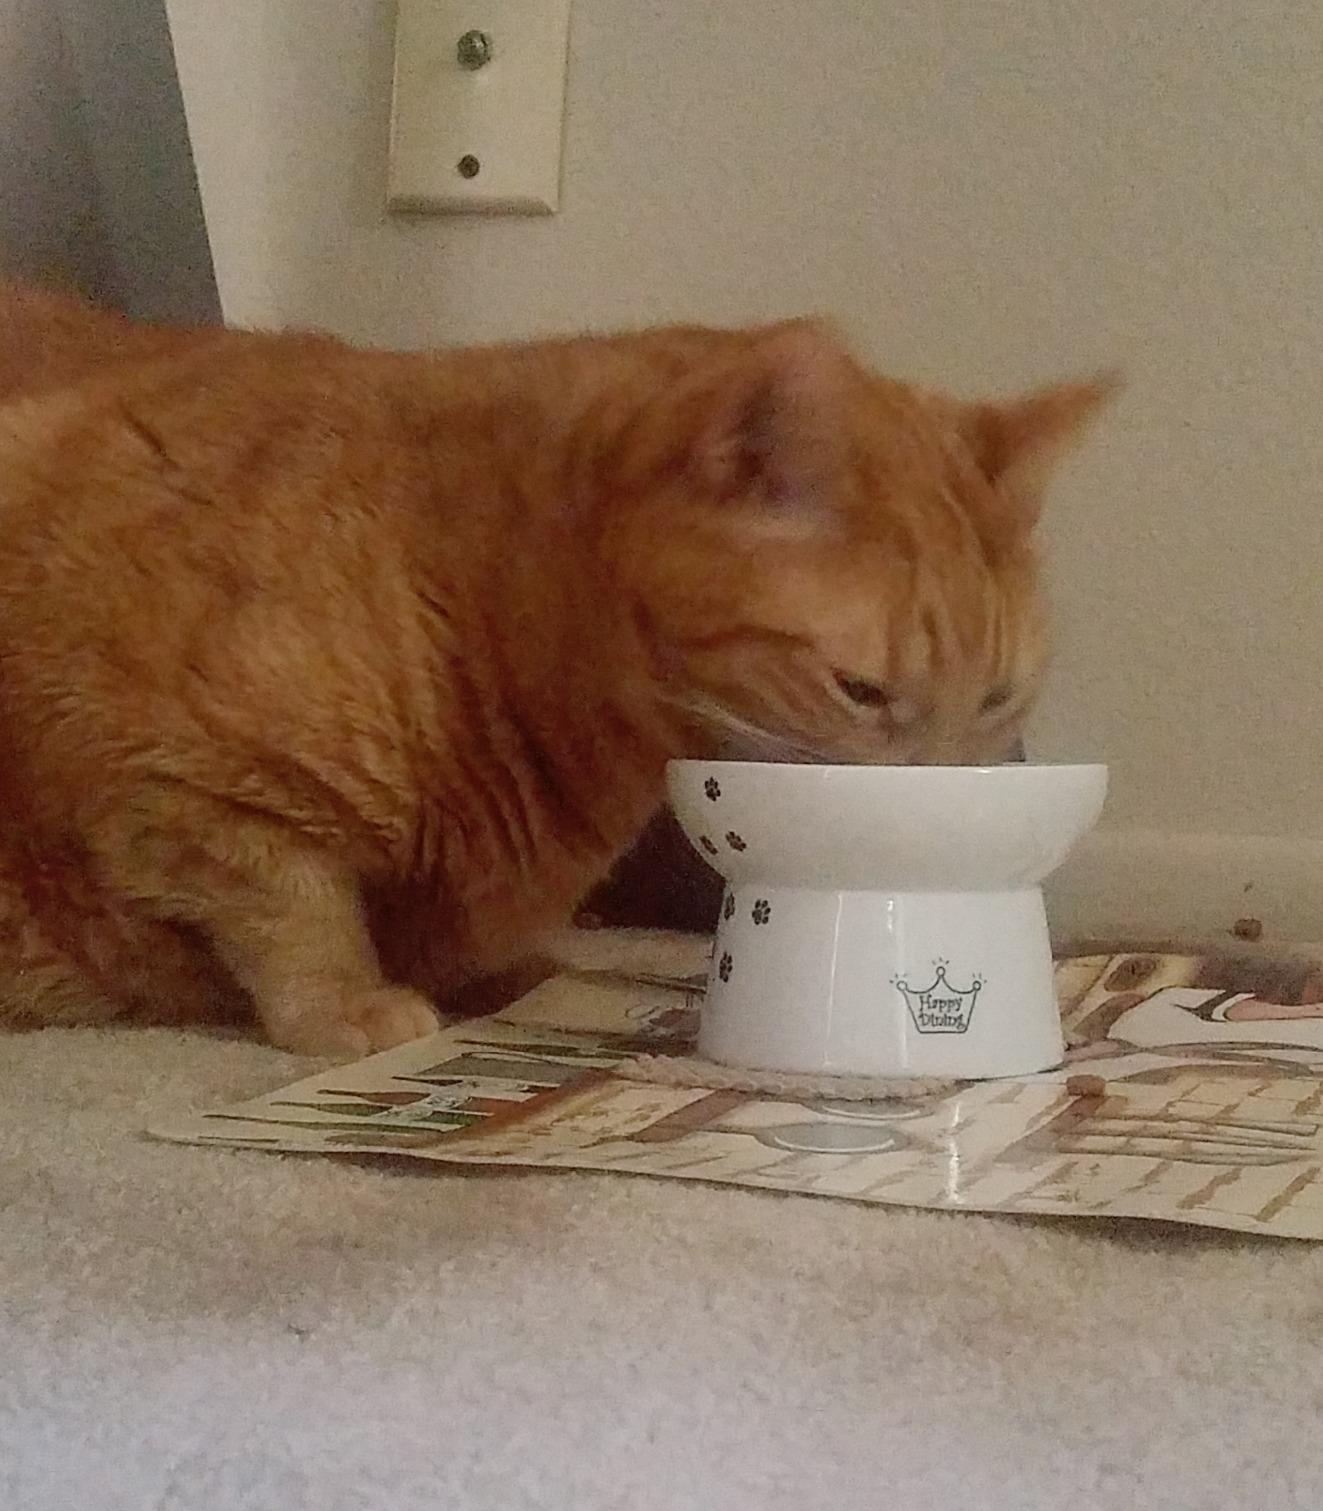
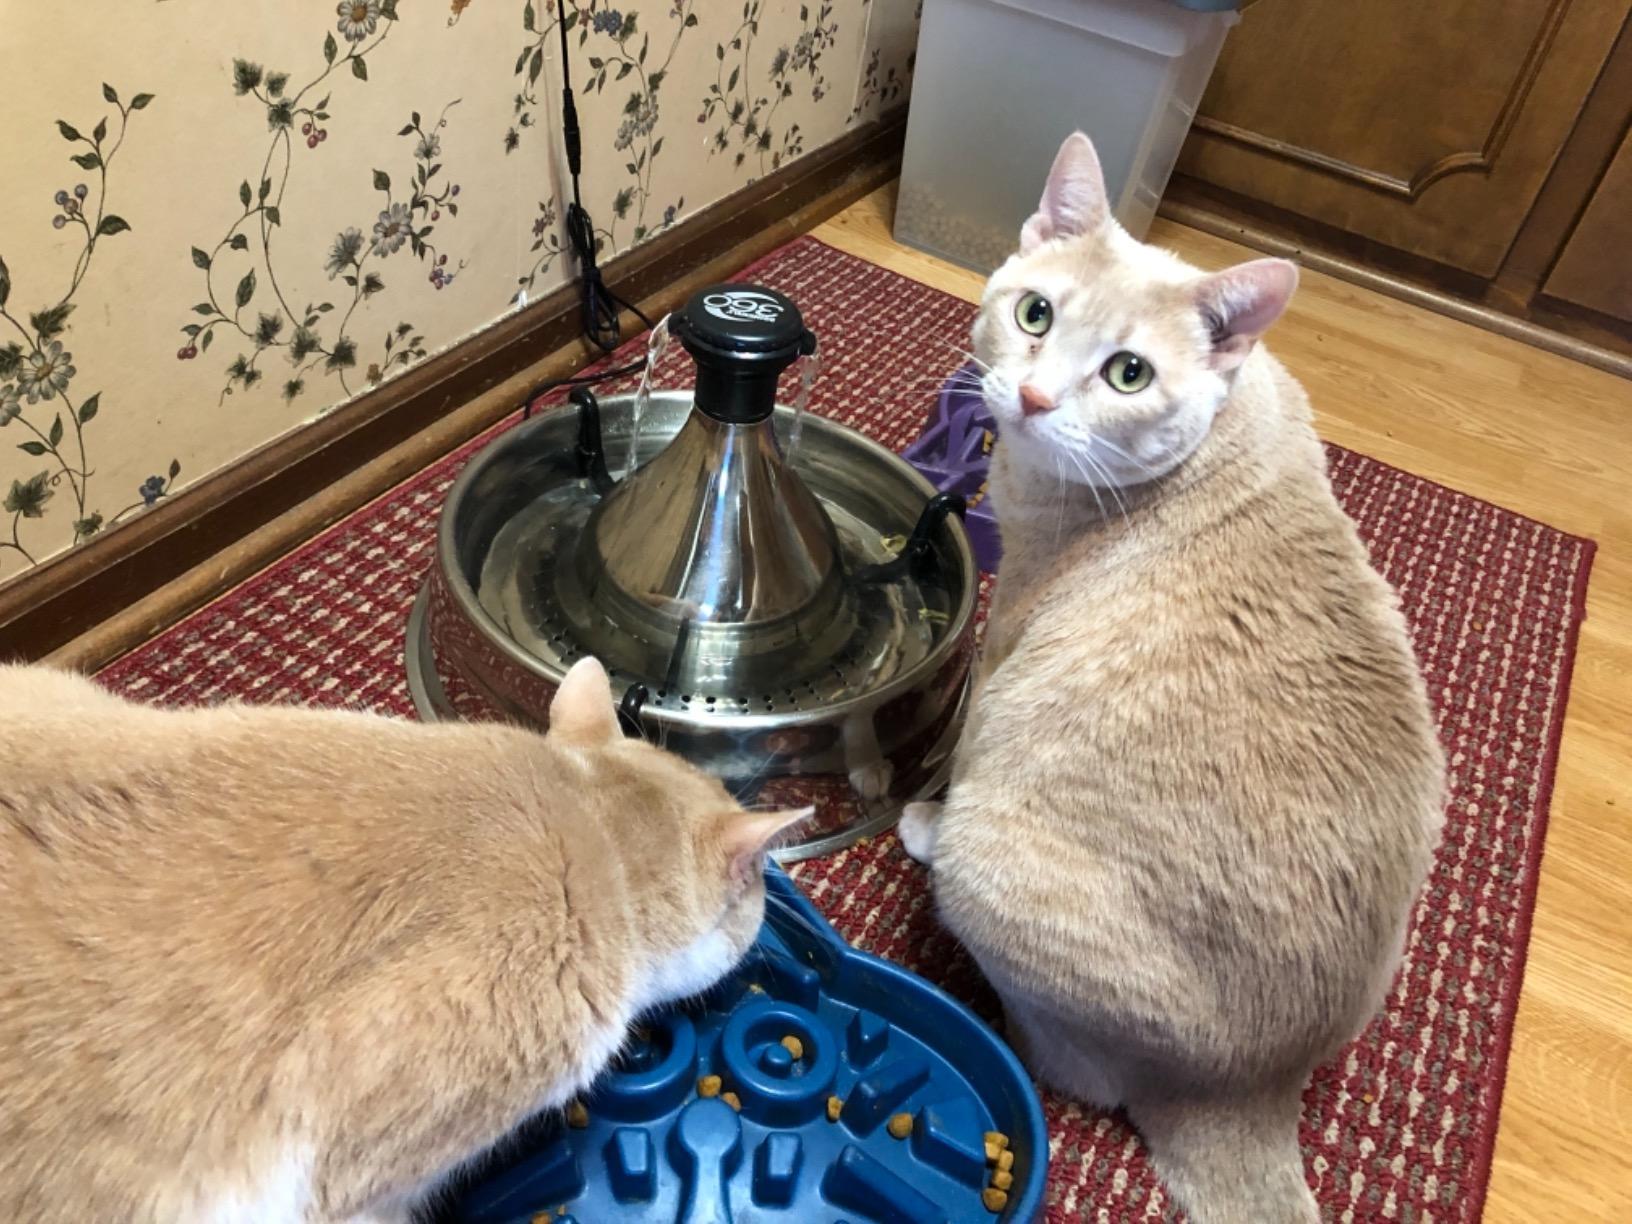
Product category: items_bowl
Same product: no